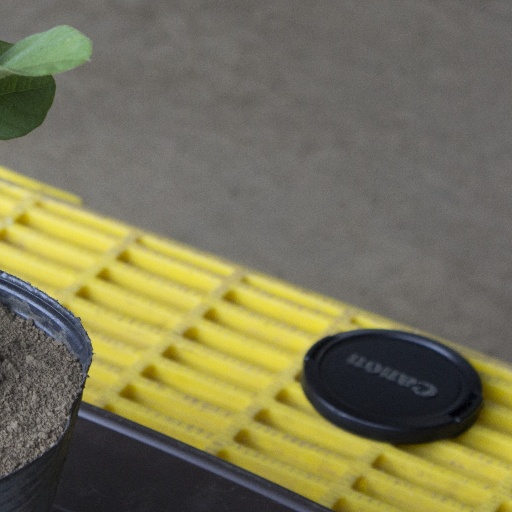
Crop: soybean